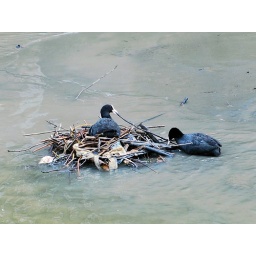
Two moorhens building a nest in the middle of the river Lea. Unfortunately at low tide...